Boarhills

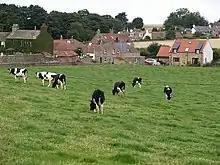
Boarhills in August 2008

Boarhills is a hamlet close to Kingsbarns in the East Neuk of Fife, Scotland. It is located off the A917 road, from St Andrews and from Crail, close to the mouth of Kenly Water with the North Sea.